Abby Erceg

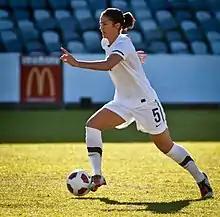
Abby Erceg at the 2015 FIFA Women's World Cup

Erceg made her full Football Ferns début in a 0–3 loss to China on 14 November 2006, and represented New Zealand at the 2007 FIFA Women's World Cup finals in China, where they lost to Brazil 0–5, Denmark (0–2) and China (0–2).